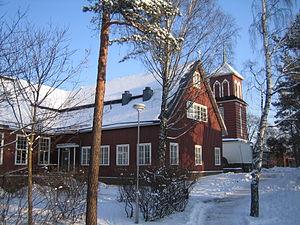
Haaga est un quartier et un district résidentiel d'Helsinki, la capitale finlandaise. Il est situé au nord-ouest du centre ville.
Etelä-Haaga est une section du quartier de Haaga à Helsinki en Finlande.
L'église Saint-Michel d’Helsinki est une église en bois construite dans le quartier d'etelä-Haaga à Helsinki en Finlande.